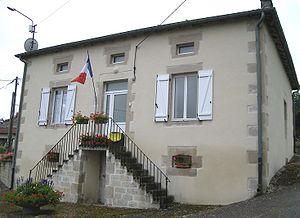
Mairie de Gillaumé (Haute-Marne, France).
Gillaumé est une commune française située dans le département de la Haute-Marne, en région Grand Est.